2006 Coca-Cola 600

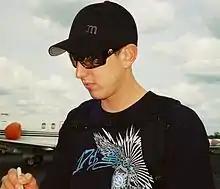
Kyle Busch "(pictured in 2008)" was fined $50,000 and lost 25 Drivers' Championship points for throwing his HANS device at Casey Mears' car.

Kyle Busch and his crew chief Alan Gustafson was ordered by NASCAR to meet president Mike Helton and other series officials about his collision with Mears after the race. He said he could have not done anything different, "You've got to be frustrated at somebody for taking out such a great racecar like that, It was capable of winning the race, really. We were coming along right there at the end of the run, kind of clicking them off and coming through the field. I was very happy with the handling, and then Casey just lost it." Mears said he felt Busch over-reacted and needed to mature, "What do you say about it? It's kind of the same thing over and over again with him overreacting. ... At some point he has to learn how to carry himself a little better, grow up a little bit and not act react like that." Two days after the race, NASCAR announced penalties for Hendrick Motorsports. The penalties, for "actions detrimental to stock car racing" (a violation of Section 12-4-A of the NASCAR Rule Book); entering the track without authorization and for throwing an object at another driver's car, included a $50,000 fine for Busch, who was put on probation until December 31, 2006. He and team owner Rick Hendrick were penalized 25 points in the Drivers' and Owners' Championships.